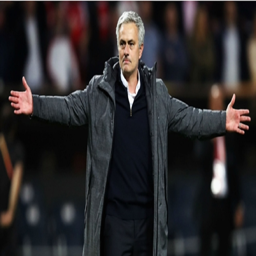
soccer player has not made the final three for award category .